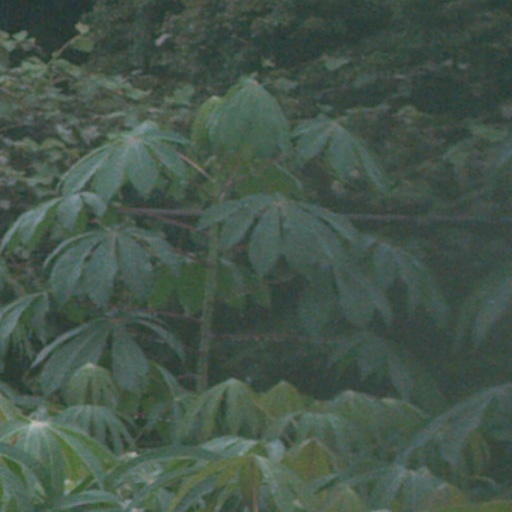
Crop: cassava